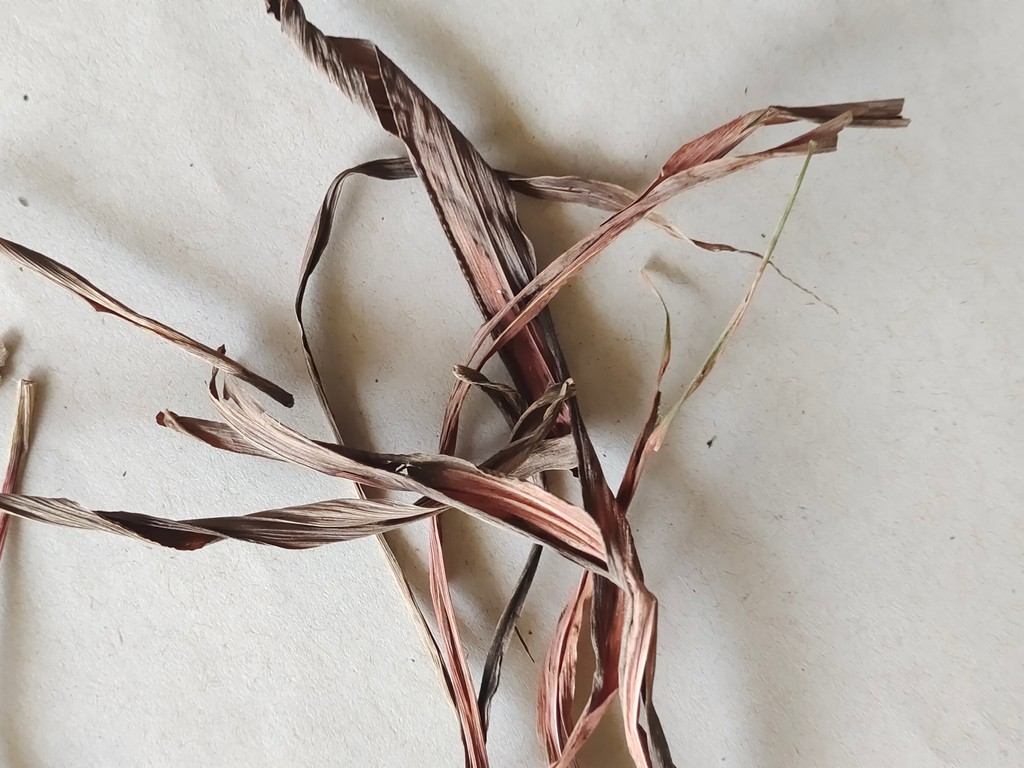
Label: Dried